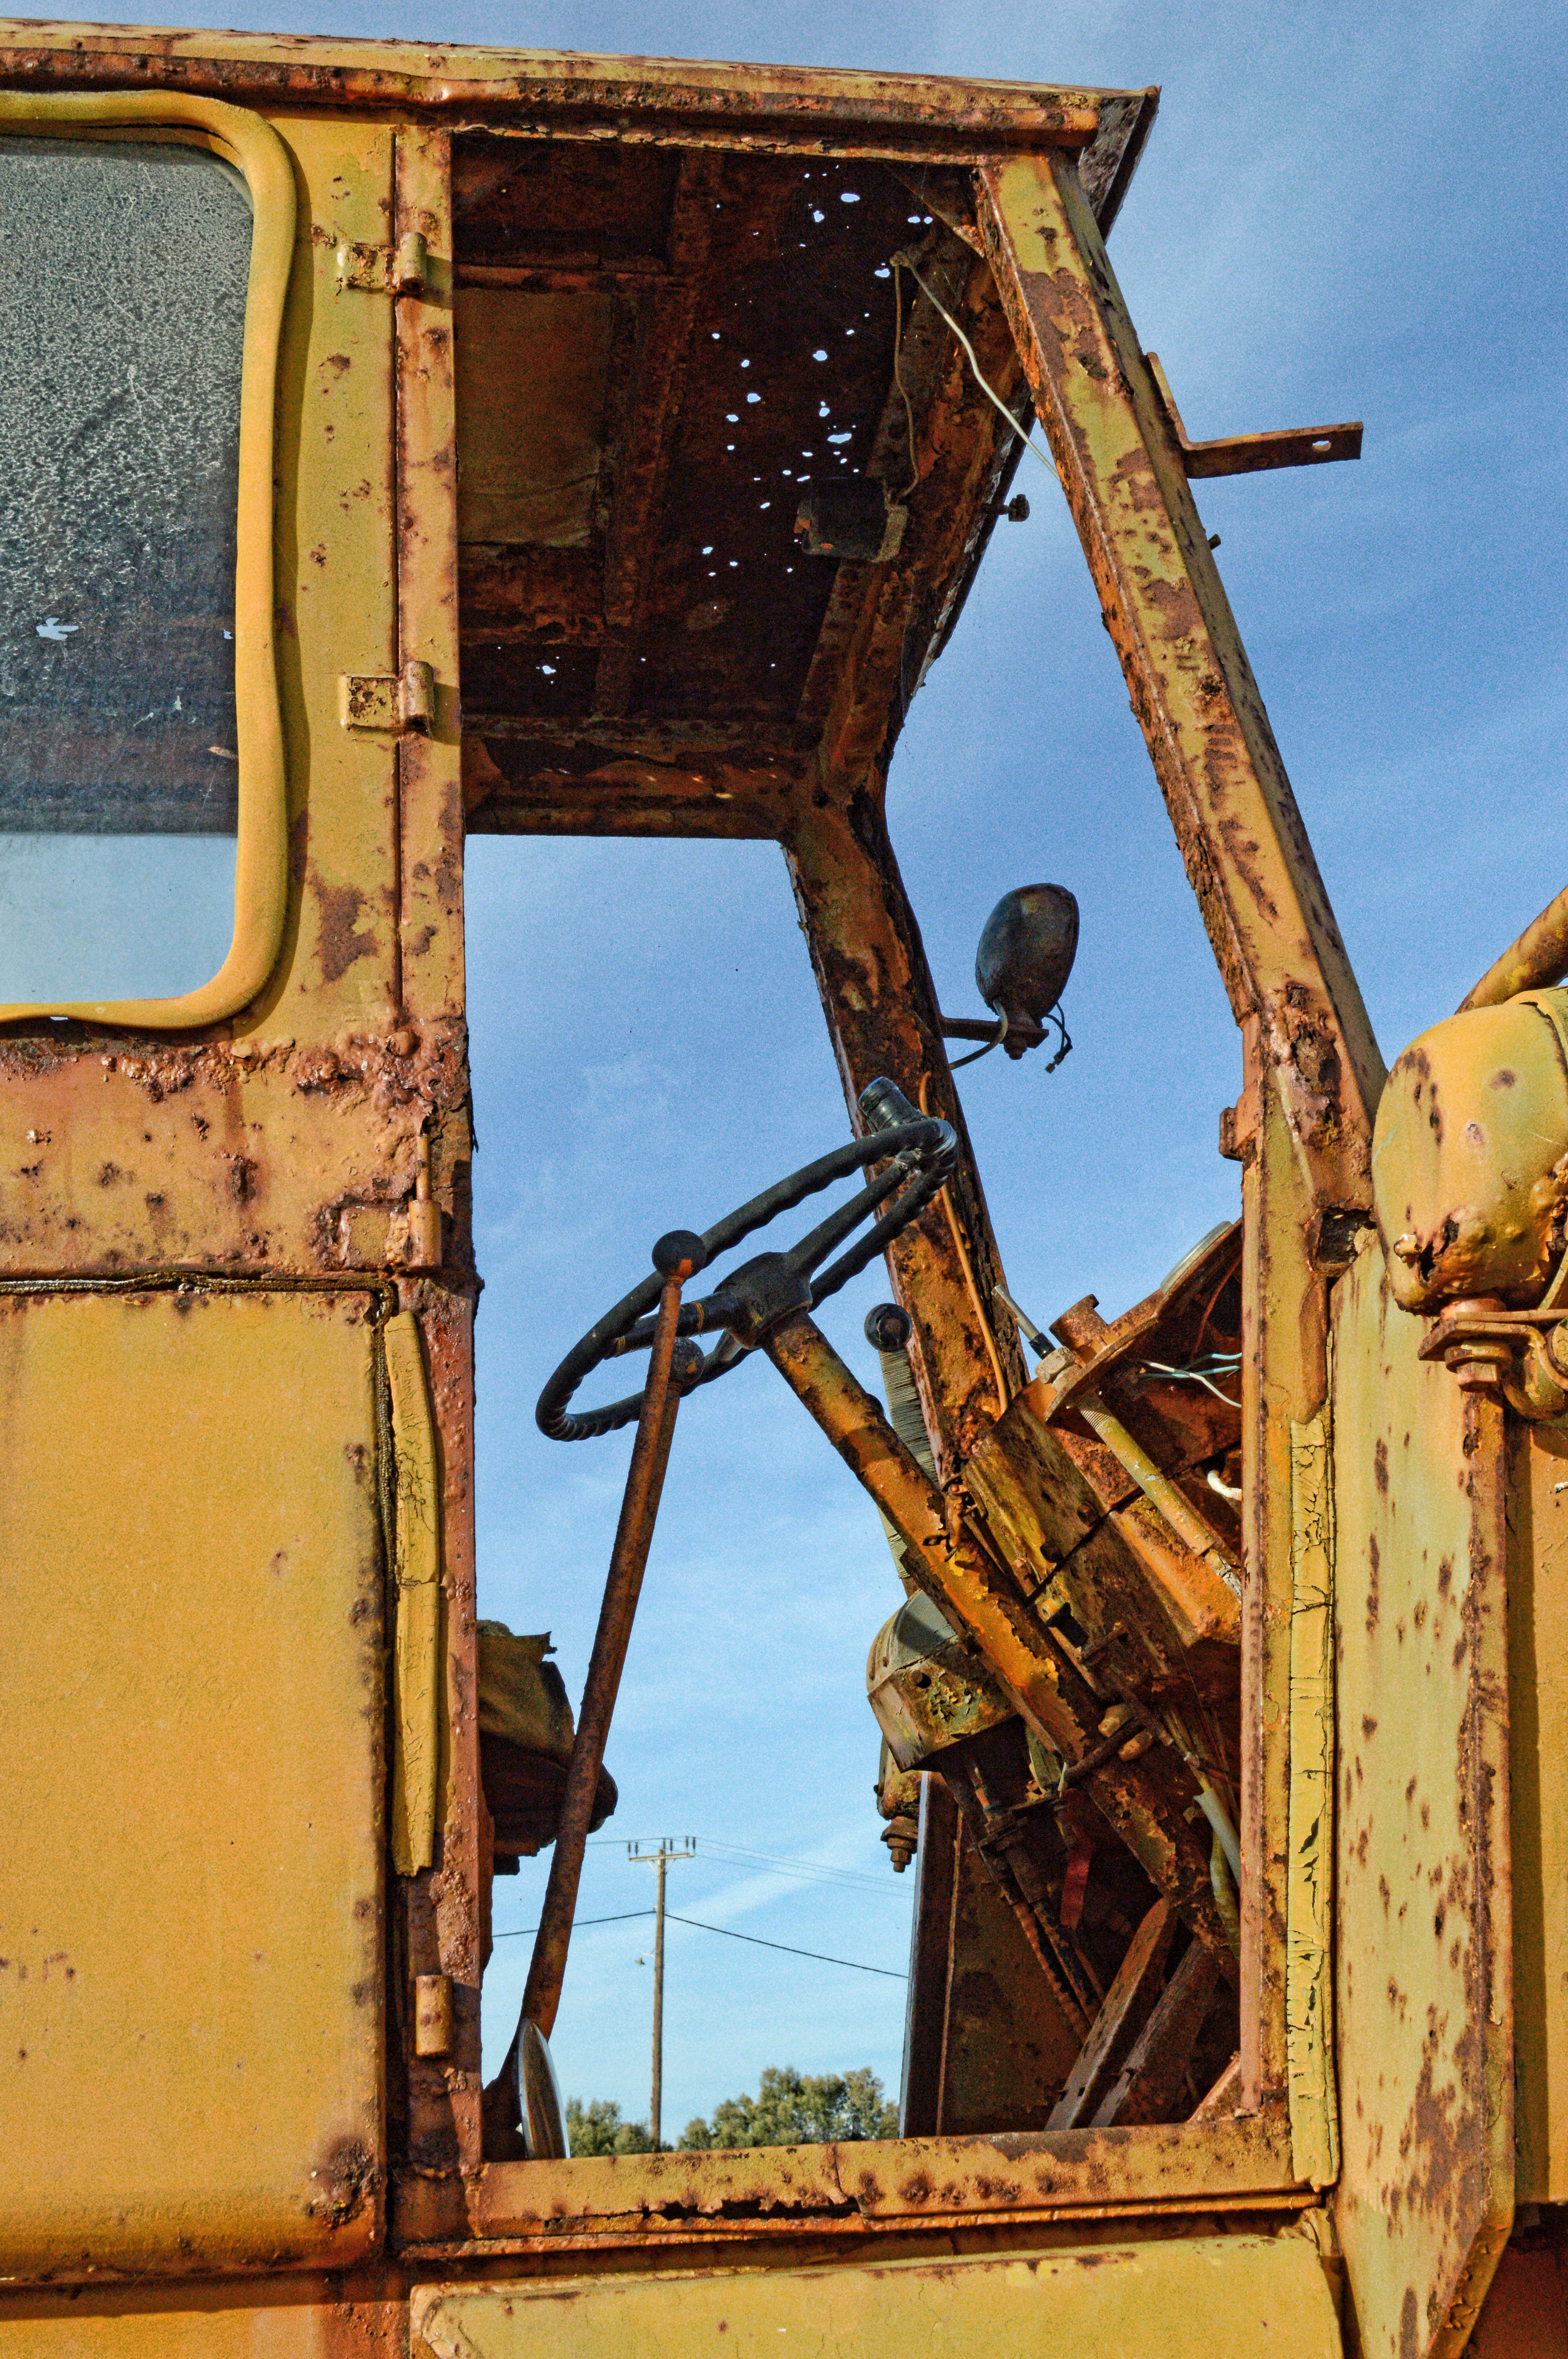
wood, track, wheel, old, transport, vehicle, metal, industry, construction equipment